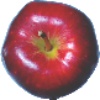
Label: Apple Red Delicious 1